Mortimer Hogan

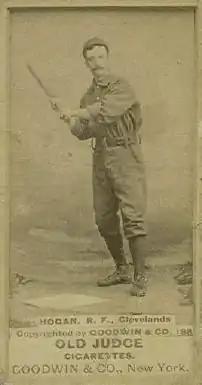
Baseball card of Hogan

Mortimer Edward Hogan (February 1862 – March 17, 1923) was an American outfielder in Major League Baseball. He started his professional career in 1883 with the Peoria Reds. He played in the Union Association in 1884 and in the American Association in 1887–1888.